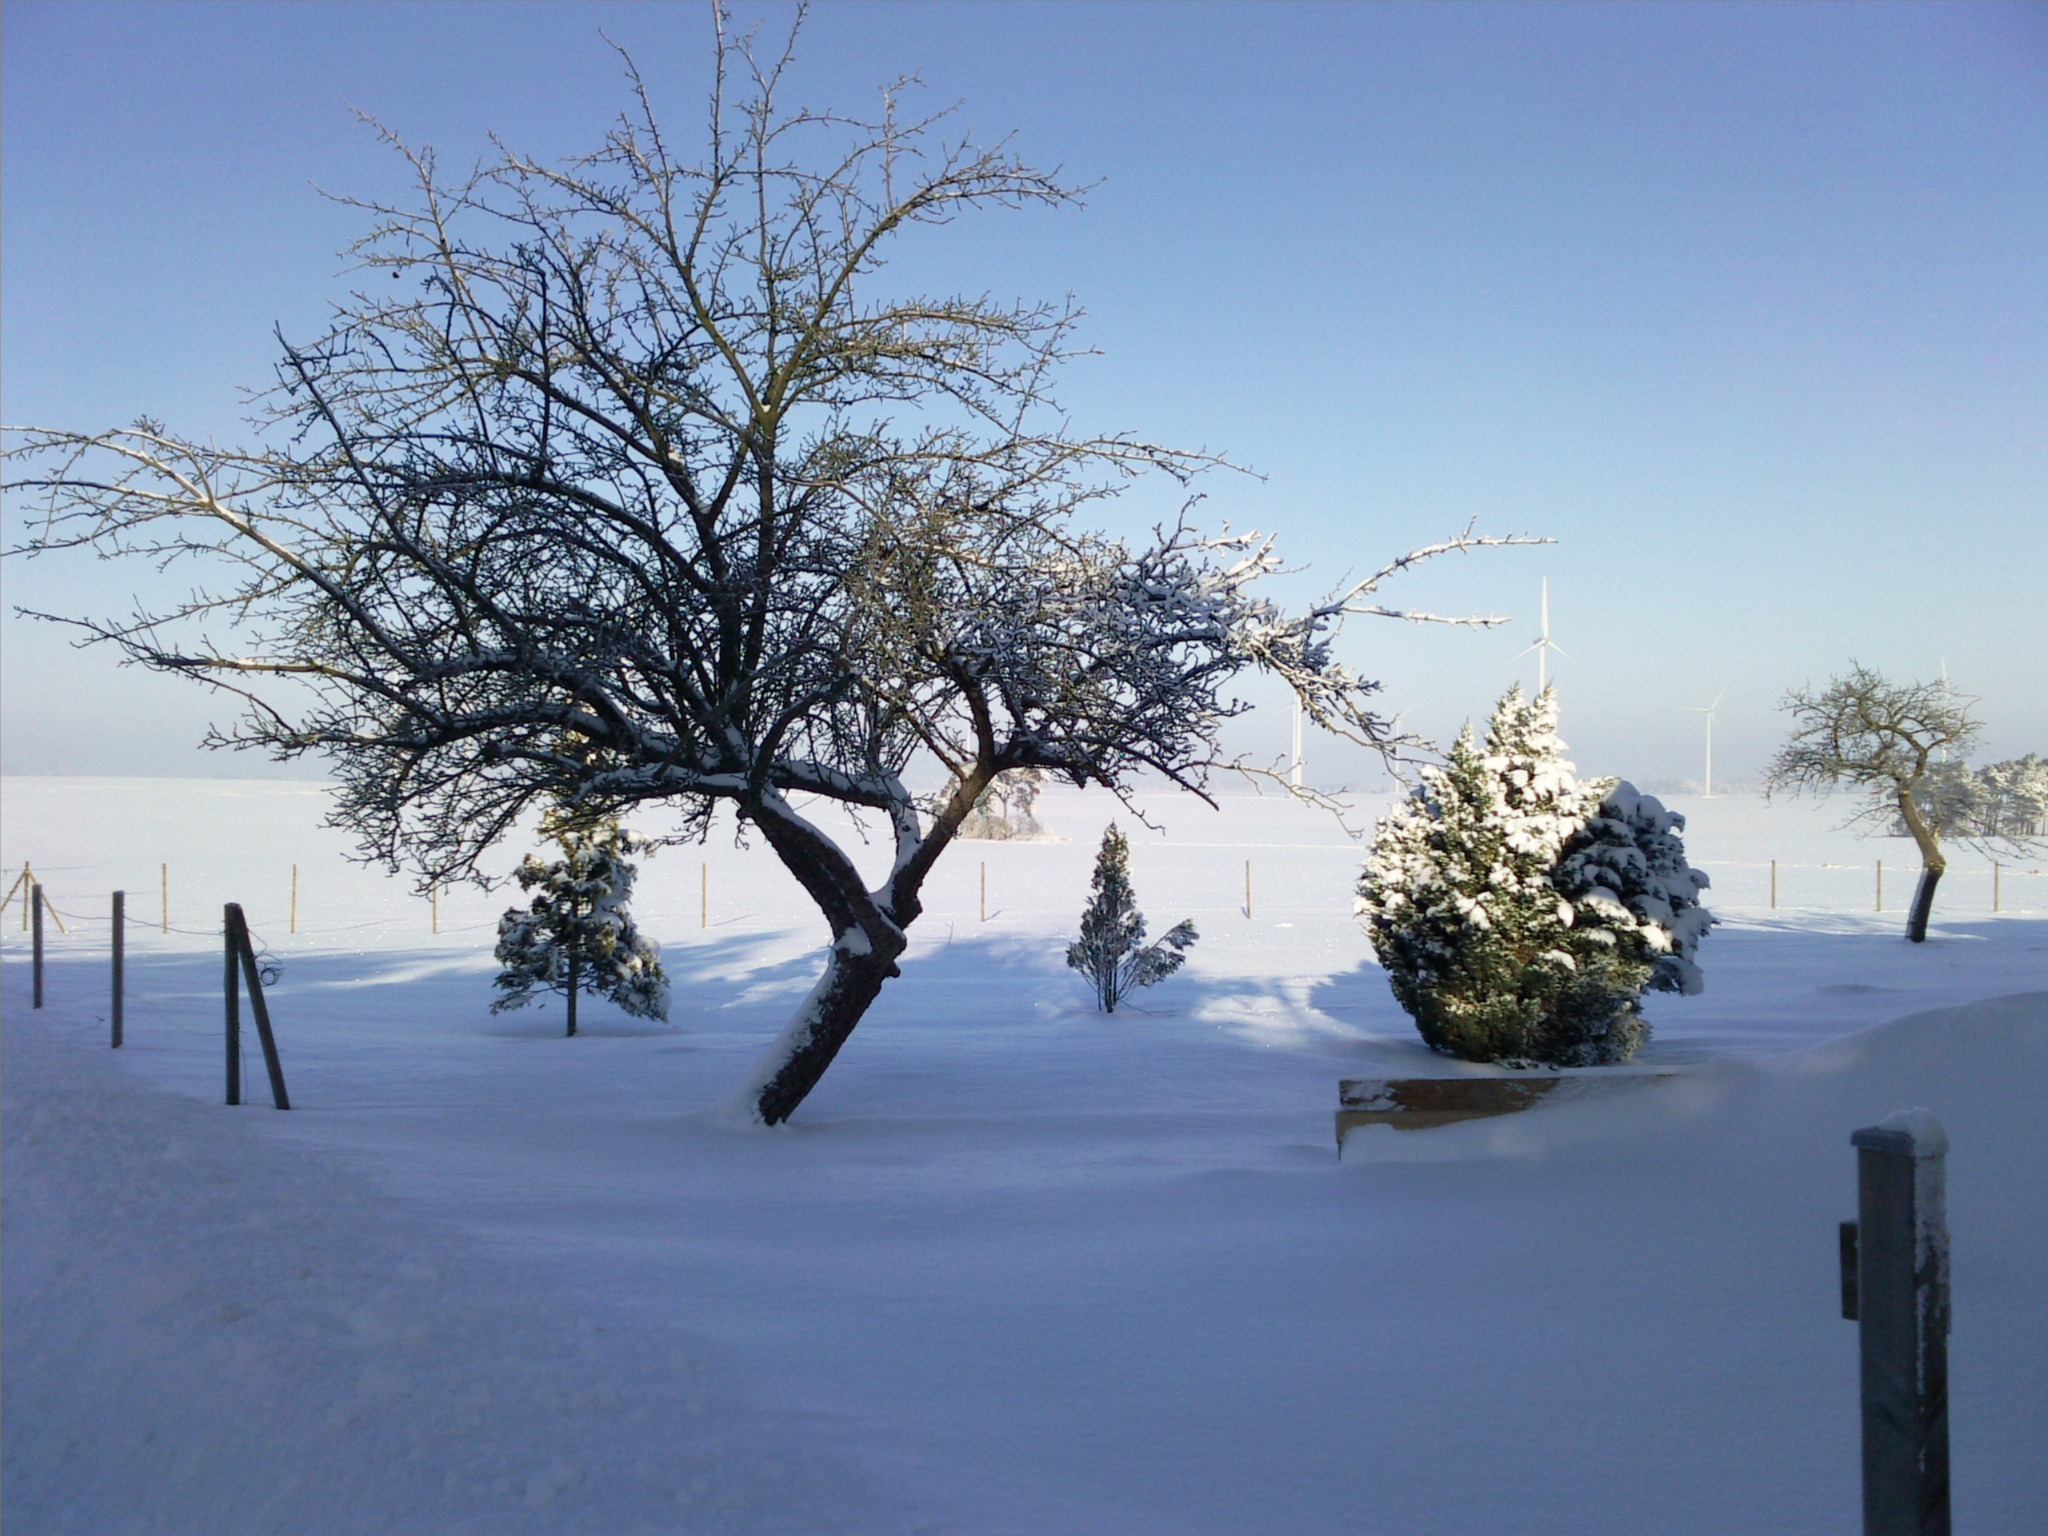
tree, branch, snow, cold, winter, plant, sky, morning, frost, weather, snowy, season, wintry, winter magic, freezing, woody plant